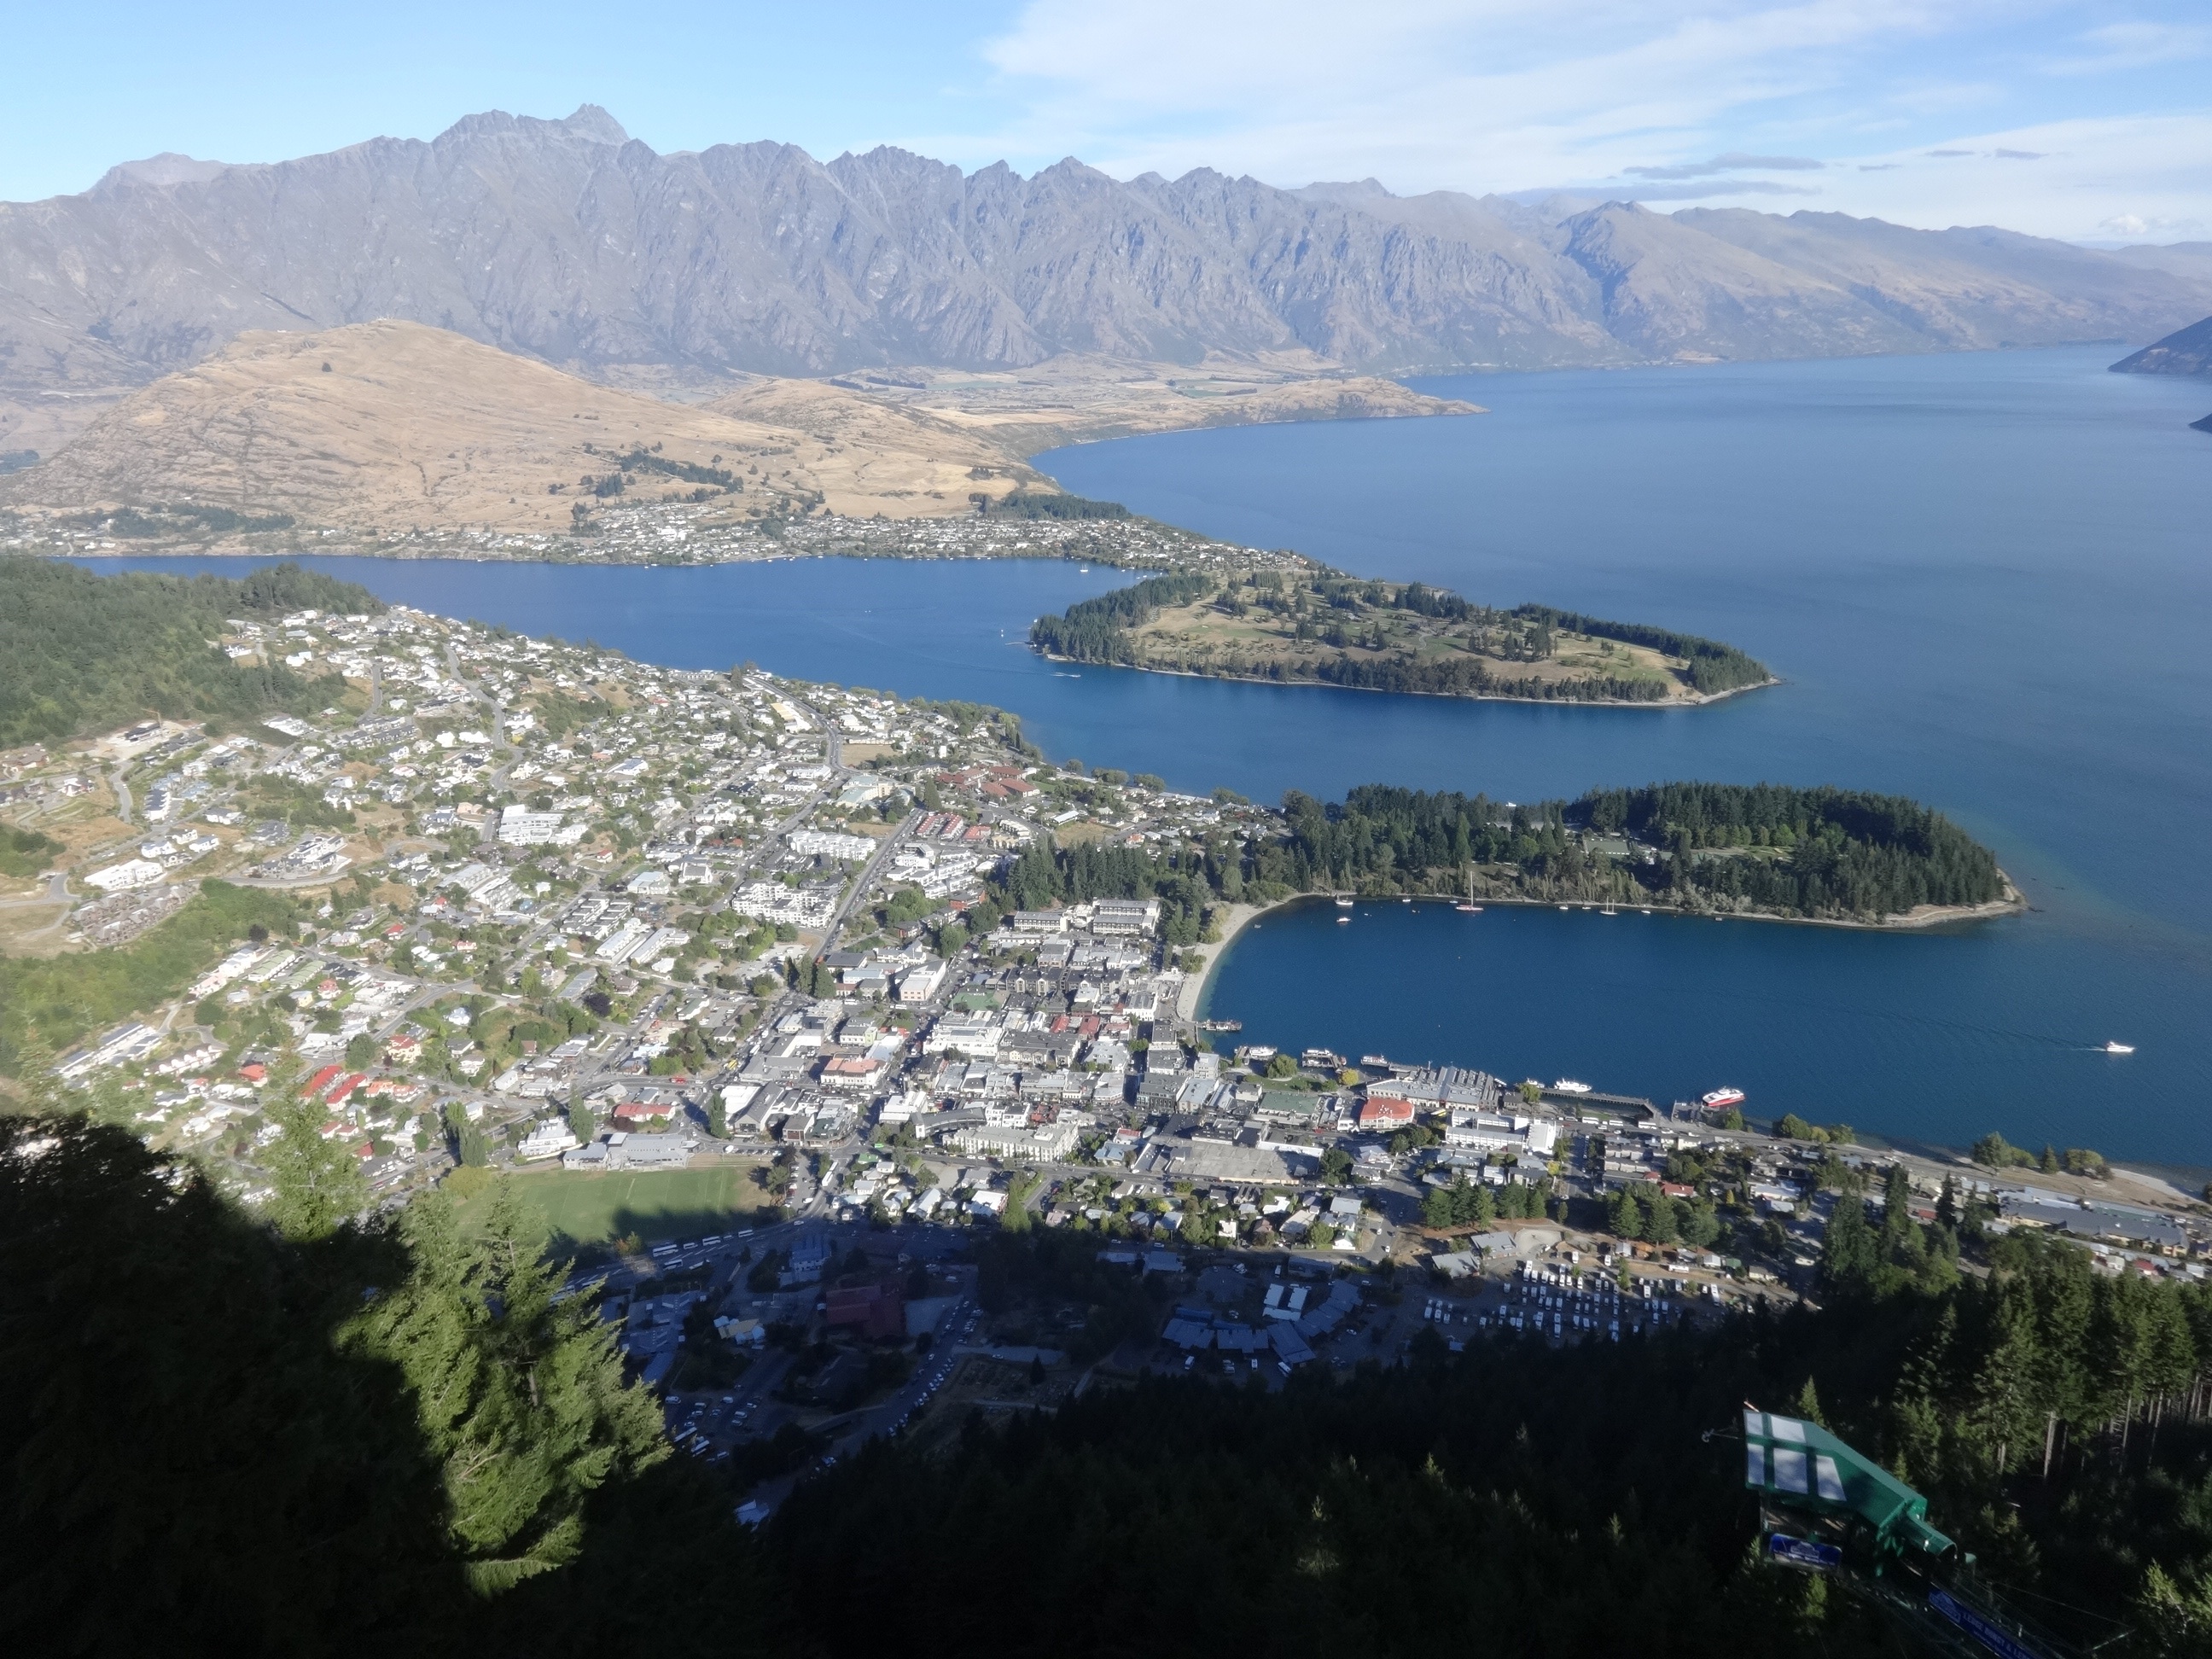
sea, coast, mountain, lake, mountain range, bay, fjord, reservoir, loch, crater lake, cape, aerial photography